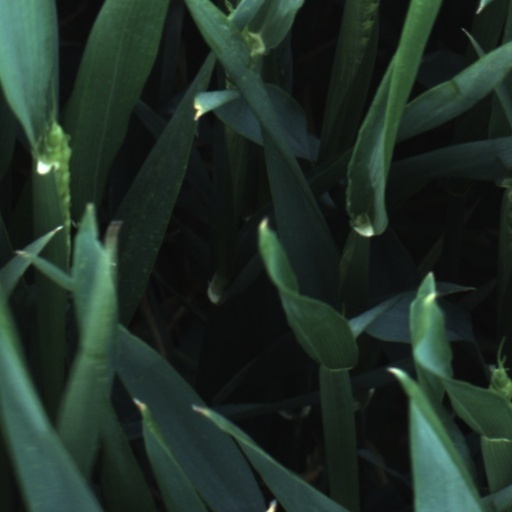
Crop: wheat